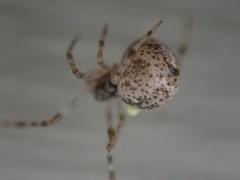
Species: Parasteatoda_tepidariorum